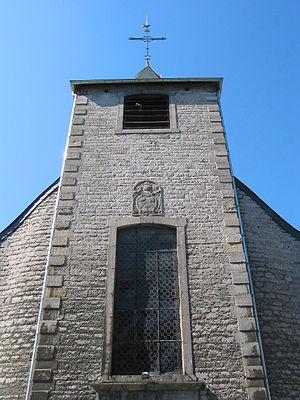
Yvoir (Belgique), l'église Saint-Eloi (1763).
Yvoir est une commune francophone de Belgique située en Région wallonne dans la province de Namur, ainsi qu’une localité où siège son administration.